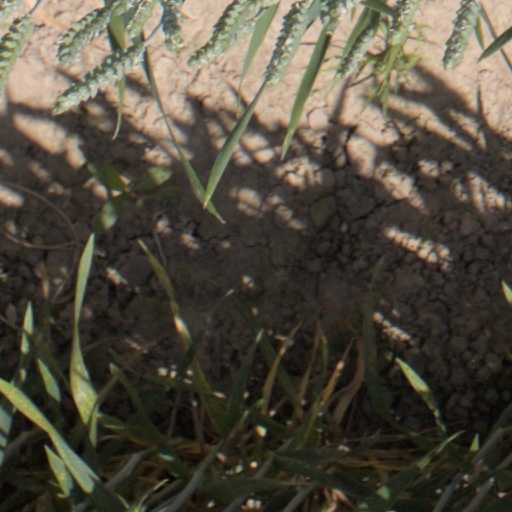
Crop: wheat